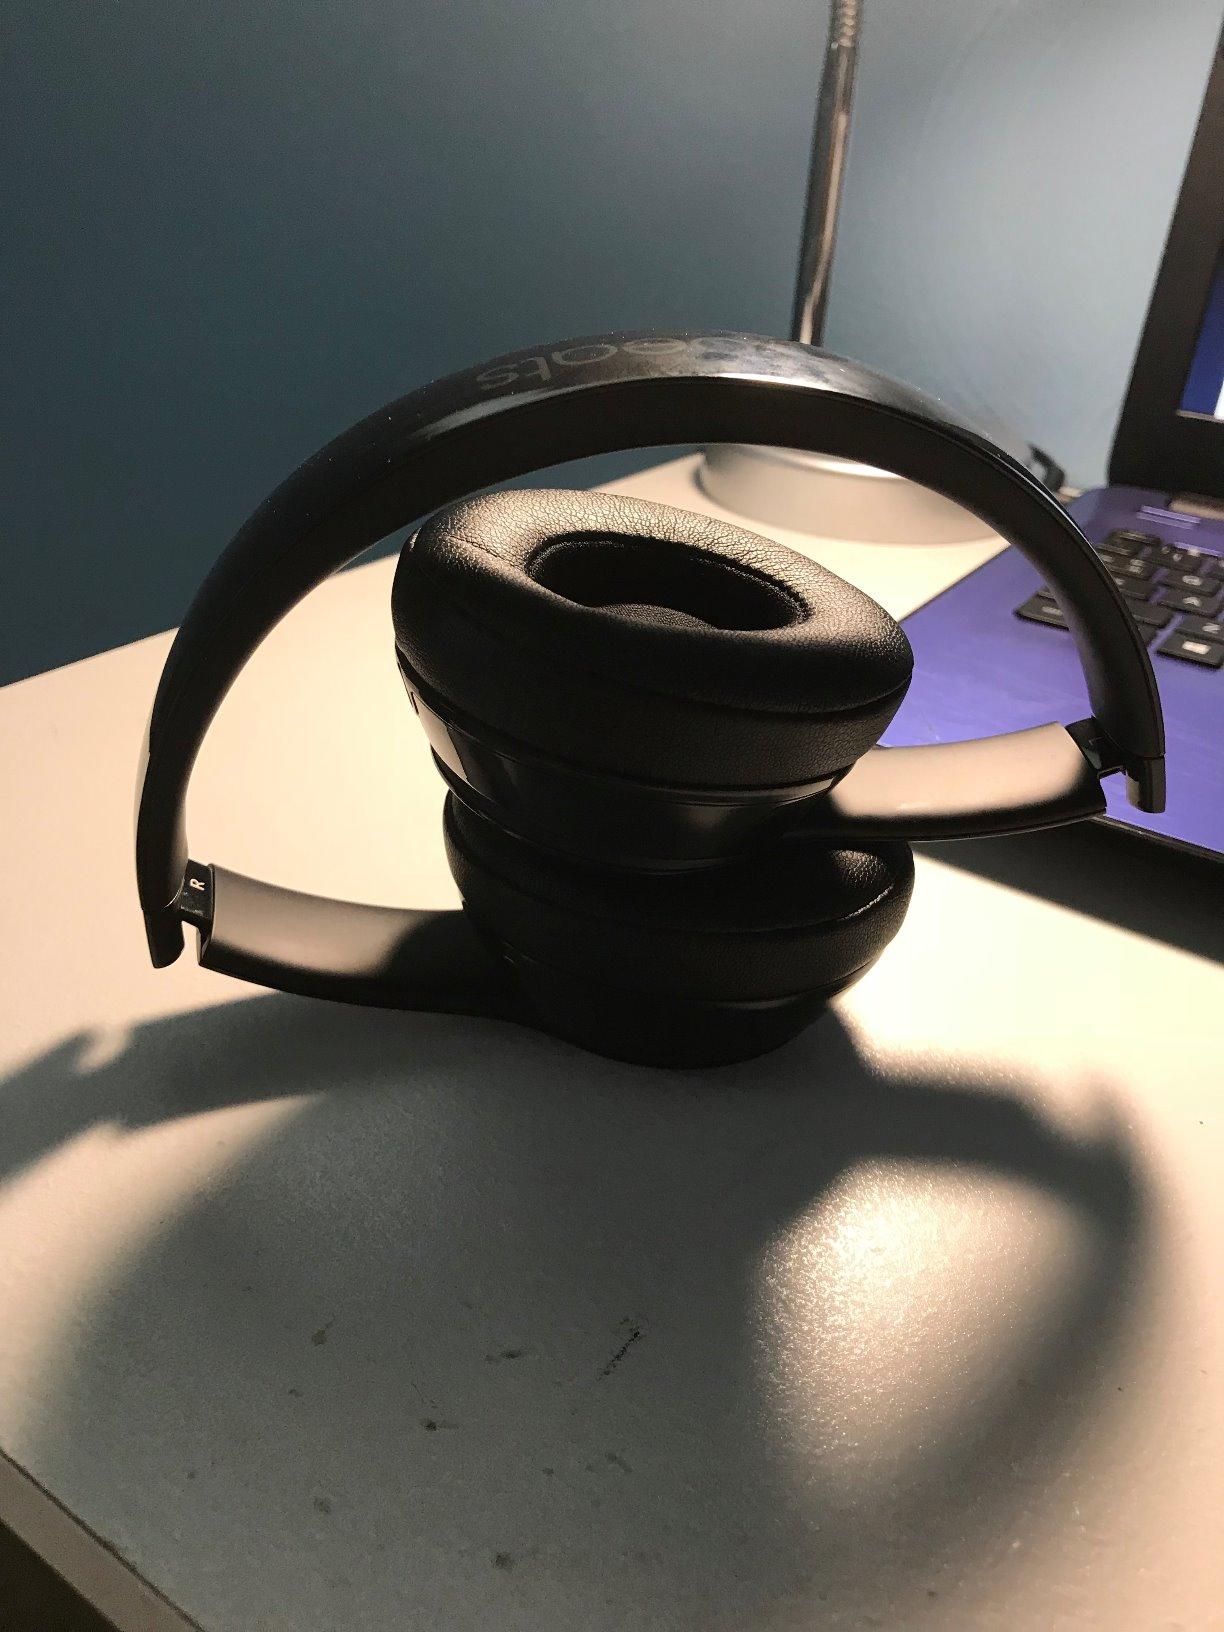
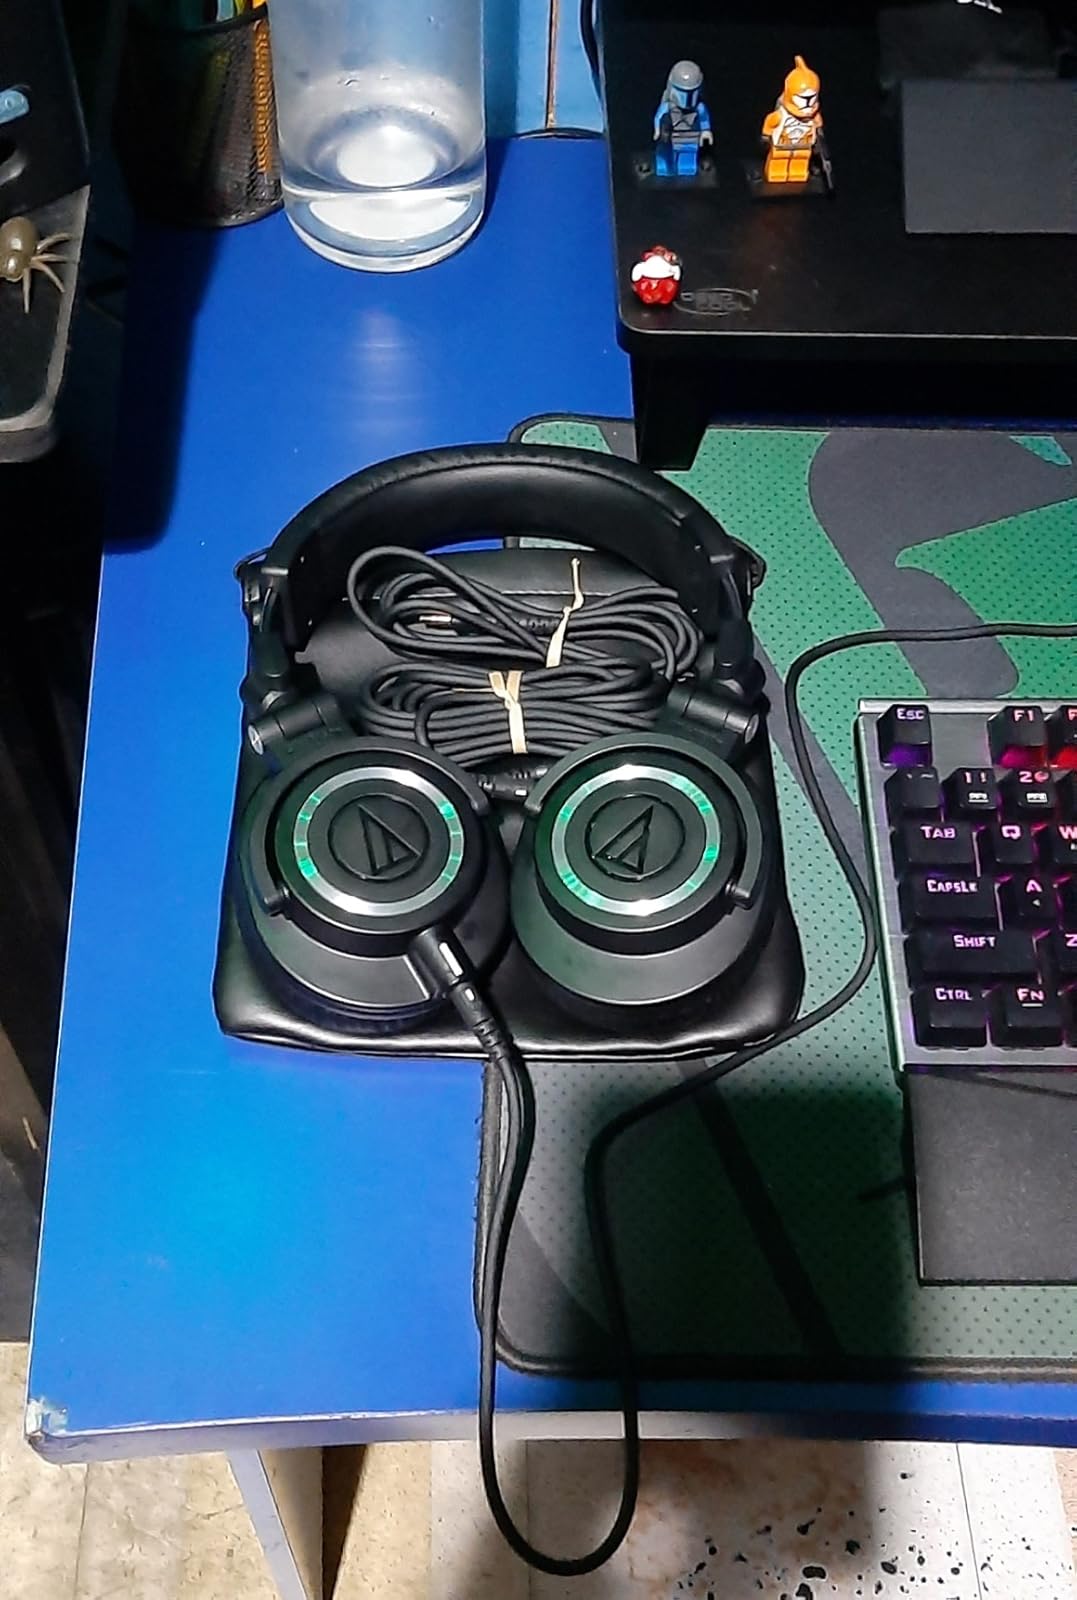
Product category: headphones
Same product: no